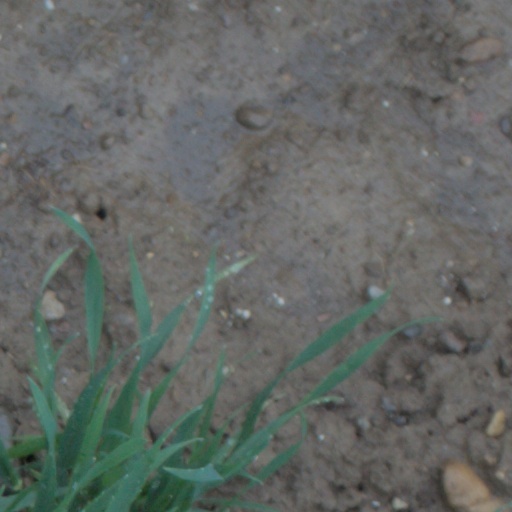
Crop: wheat